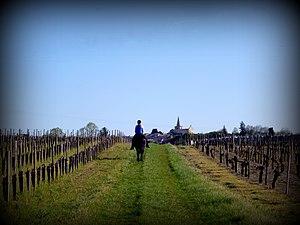
Les vignes à Berson, Gironde.
Berson est une commune du Sud-Ouest de la France, dans le département de la Gironde.